Bloody Night (Lisbon, 1921)

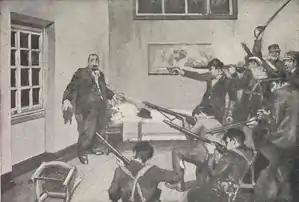
Prime Minister António Granjo is shot by the rebels

Bloody Night (Portuguese: "Noite Sangrenta") is the name by which the radical revolt that took place in Lisbon, on the night of 19 October 1921, became known. During the day, a coup led António Granjo's government to resign, but President António José de Almeida resisted appointing the rebels' government. During the night, a riot led by a "ghost truck" led by Abel Olímpio resulted in five people associated with the Sidonist regime being killed and one being gravely injured.